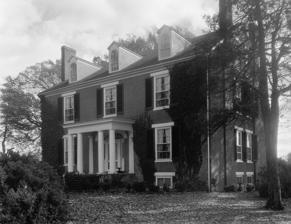
Building: Mountain View (Chatham, Virginia)
Country: United States of America
Year built: 1842
Historic house in Virginia, United States United States historic place Mountain View U.S. National Register of Historic Places Virginia Landmarks Register Front of the house Show map of Virginia Show map of the United States Location 2 mi. S of Chatham on VA 703, near Chatham, Virginia Coordinates 36°47′00″N 79°24′13″W / 36.78333°N 79.40361°W / 36.78333; -79.40361 Area 44 acres (18 ha) Built c. 1840 ( 1840 ) -1842 Built by Dejarnett, James Architectural style Federal NRHP reference No. 79003066 VLR No. 071-0025 Significant dates Added to NRHP September 10, 1979 Designated VLR June 19, 1979 Mountain View is a historic home near Chatham , Pittsylvania County, Virginia . The house was built about 1840–1842, and is a 2 + 1 ⁄ 2 -story, Late Federal -style brick dwelling. It is topped by a gable roof and has a double-pile central-hall plan . Also on the property are the contributing original kitchen building, schoolhouse, office, smokehouse , and corn crib . The property also contains remnants of an elaborate 19th-century formal garden, a feature characteristic of the region's finer estates. It was listed on the National Register of Historic Places in 1979. References